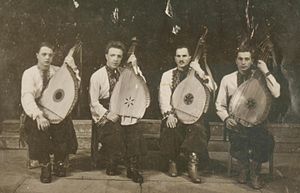
Kvartet
Kvartet fra Ukraine
"En kvartet er et stykke musik for fire musikinstrumenter eller sangere. Ordet kvartet henviser som regel til en strygekvartet, som består af 2 violiner, en bratsch og en cello, men benyttes også i operaer om ""numre"" for fire sangere. Ved klaverkvartet forstås et værk for klaver og tre strygeinstrumenter.